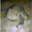
Label: turtle